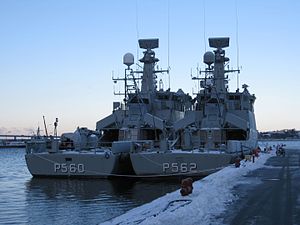
P560 Ravnen
HDMS Ravnen (P560) fortøjet på ydersiden af HDMS Viben (P562)
HDMS Ravnen (P560) fortøjet på ydersiden af HDMS Viben (P562)
P560 Ravnen var et dansk patruljefartøj af Flyvefisken-klassen benyttet af Søværnet. Efter omorganiseringen af eskadrerne i 2004 og frem til udfasningen i 2010 hørte skibet under division 24 i 2. Eskadre. Ravnen har desuden deltaget i flere internationale operationer såsom UNIFIL og Operation Active Endeavour.